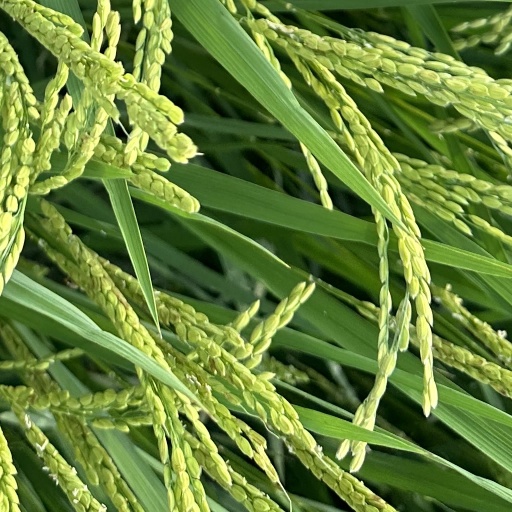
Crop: rice